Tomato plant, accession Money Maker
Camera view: bottom (45 deg); turntable rotation: 0 degrees
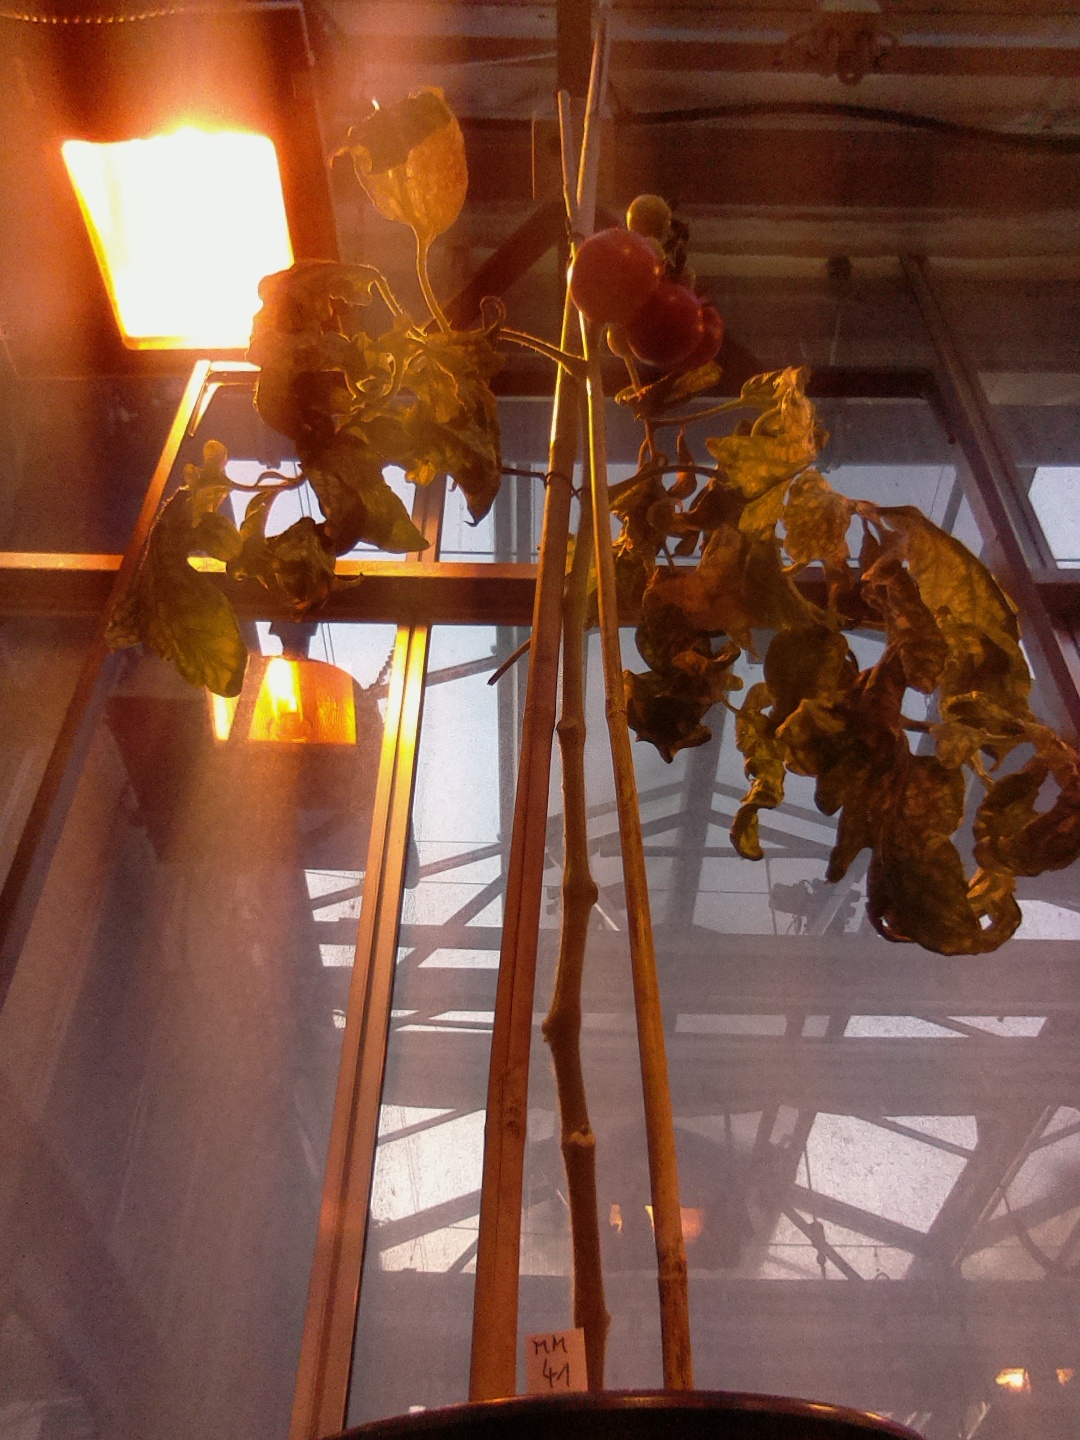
BBCH growth stage 85: 50%-60% of fruits show typical fully ripe color